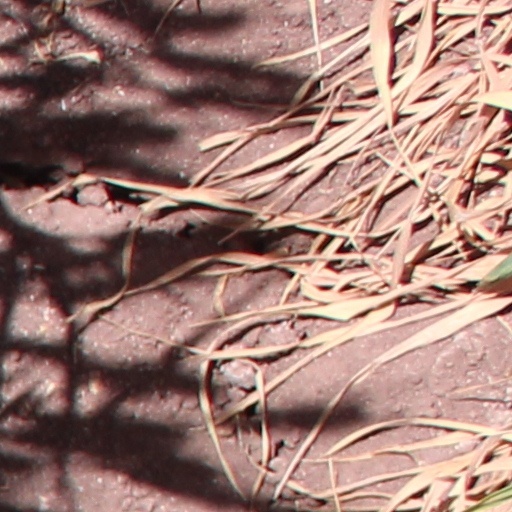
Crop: wheat